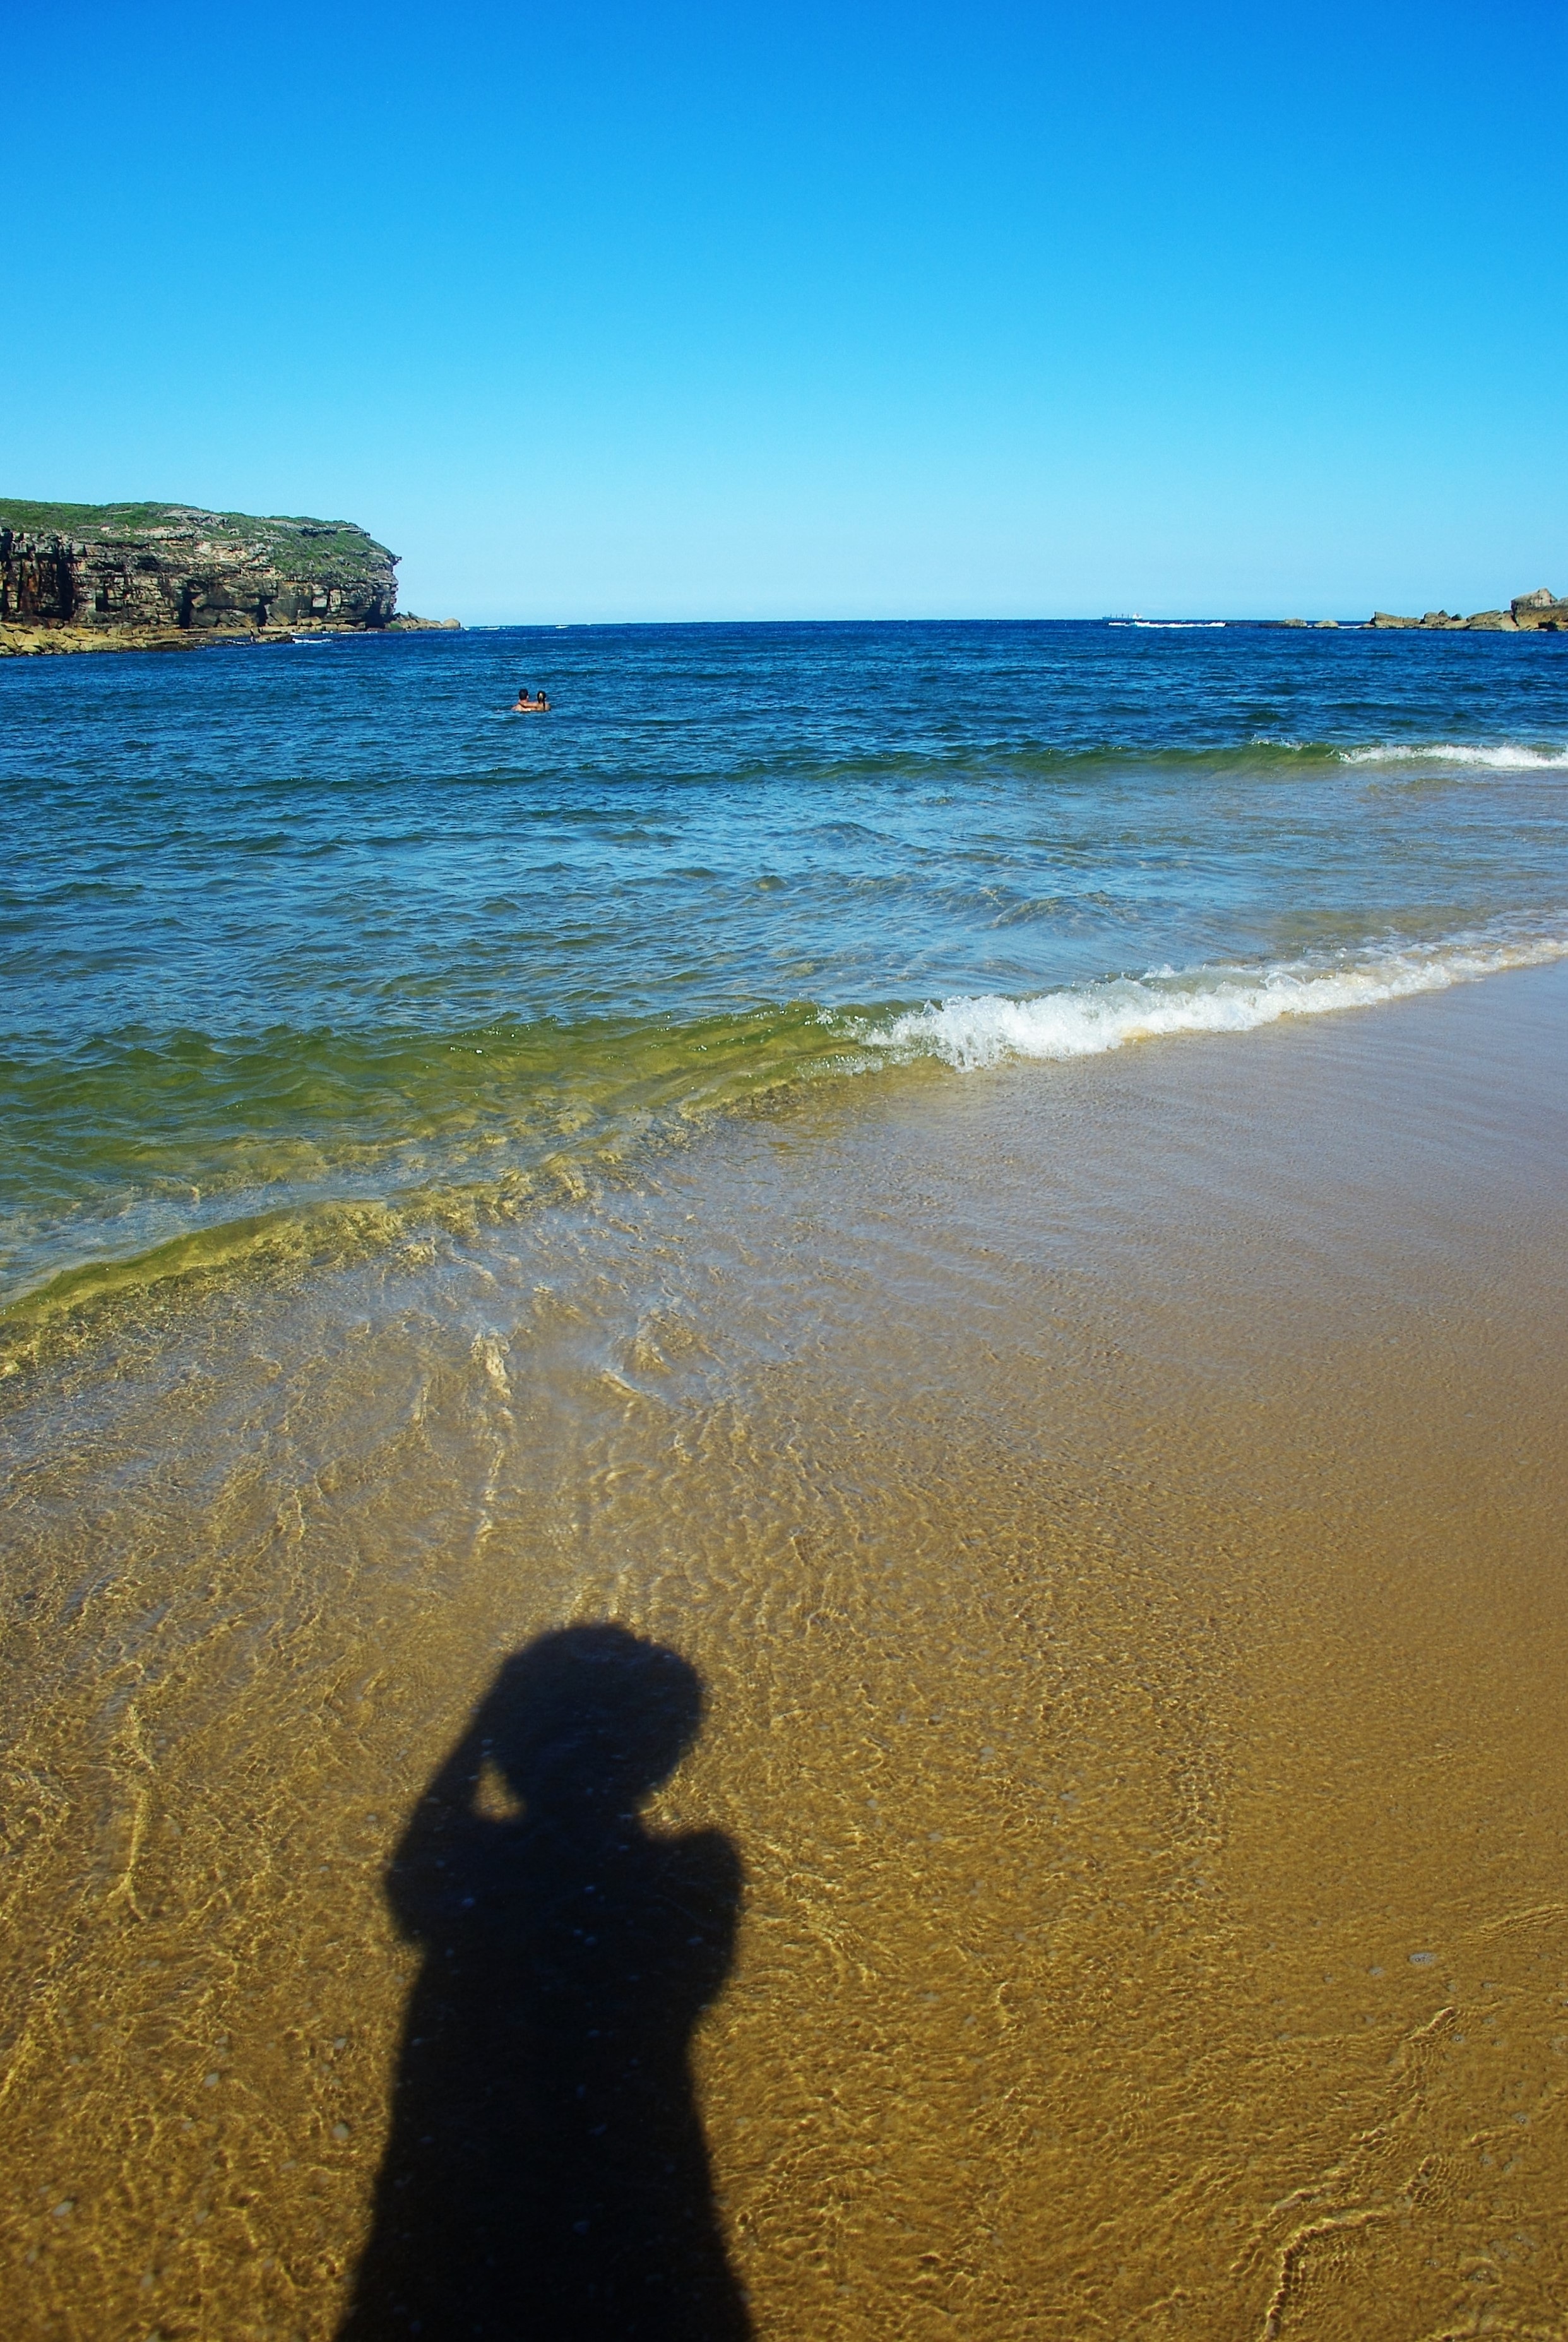
beach, sea, coast, sand, ocean, horizon, sunset, sunlight, morning, shore, wave, summer, vacation, dusk, shadow, bay, body of water, cape, woman on beach, wind wave